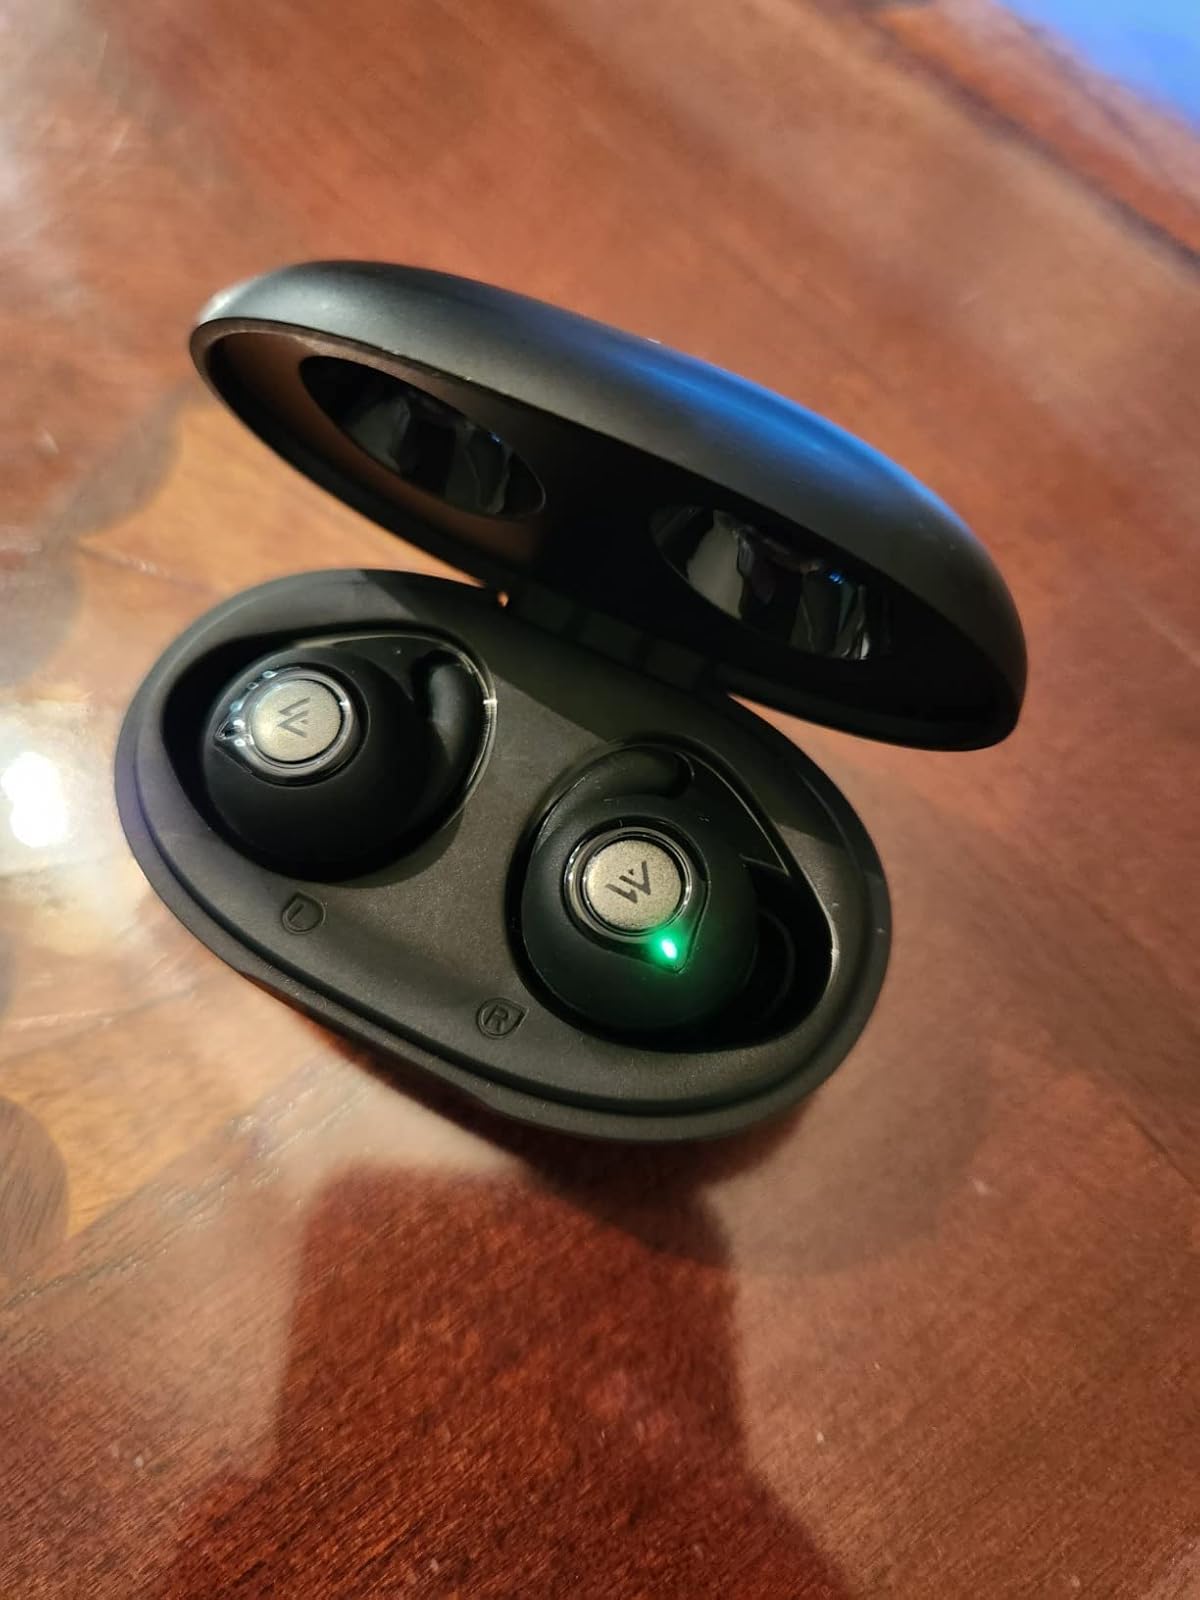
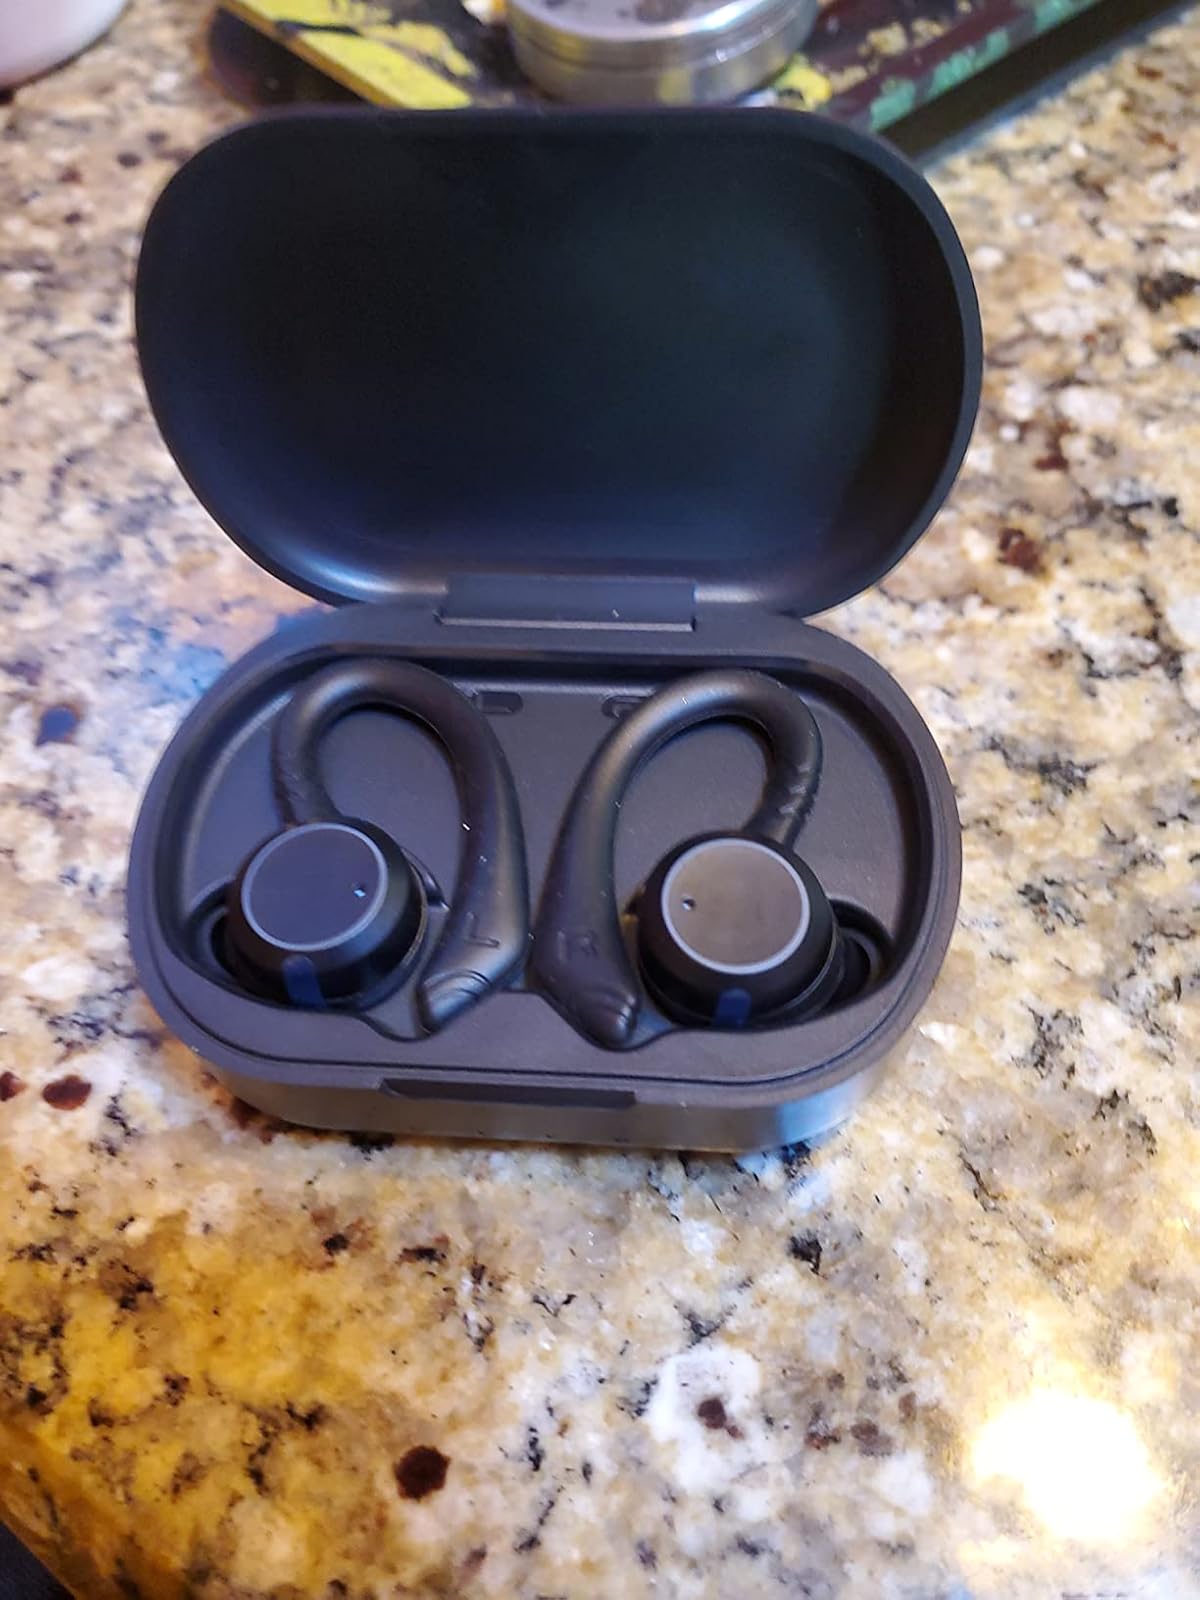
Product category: earbuds
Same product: no